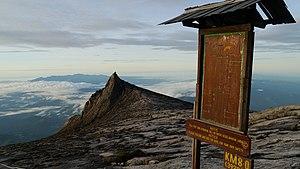
Le Sundaland est un ensemble biogéographique du sud de l'Écozone indomalaise, comptant entre autres la Péninsule Malaise et une partie des Grandes îles de la Sonde. Il est défini par Conservation International comme un point chaud de biodiversité.